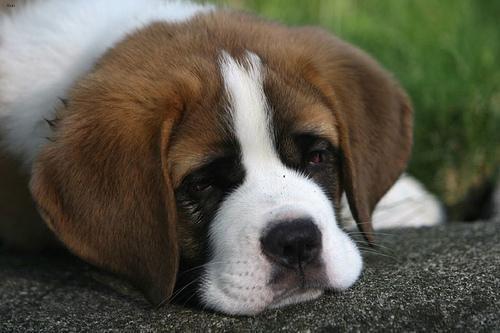
saint bernard